DTM (nightclub)

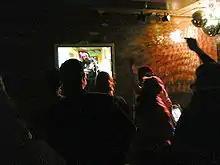
Dark nightclub with illuminated television screen and disco balls

In late 2002 or early 2003, DTM moved to Iso Roobertinkatu in Punavuori. There, it occupied a bilevel space that included bars on both floors, a cafe, and a 54-seat terrace for outdoor dining. During this period, DTM was noted for targeting a wider customer base than Hercules, another popular local gay club. Unlike the latter, DTM actively welcomed lesbians and straight clientele in addition to gay men. Its second floor was open to women only on Saturday evenings. According to Riitta Suominen, who managed DTM from 1996 to 2006, all profits the venue made under Ravintola Oy Afrodite's ownership were donated to LGBT charities and initiatives.